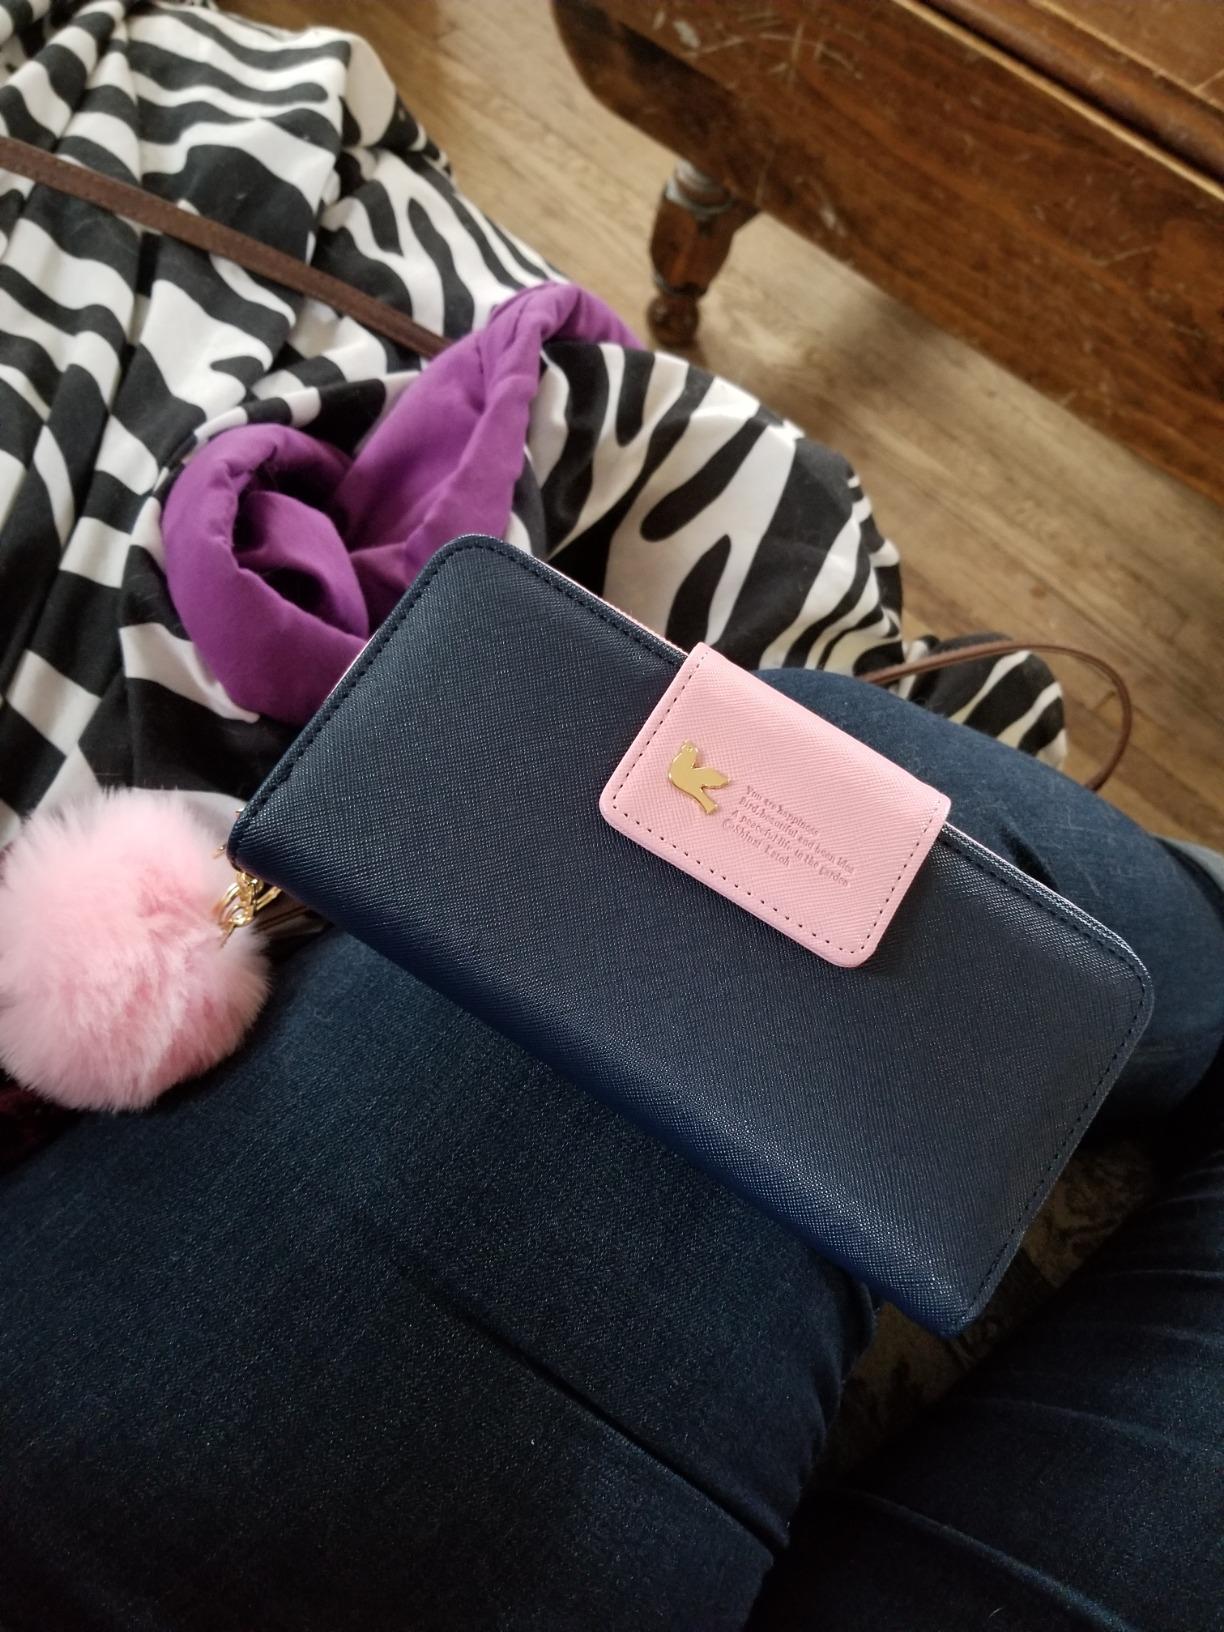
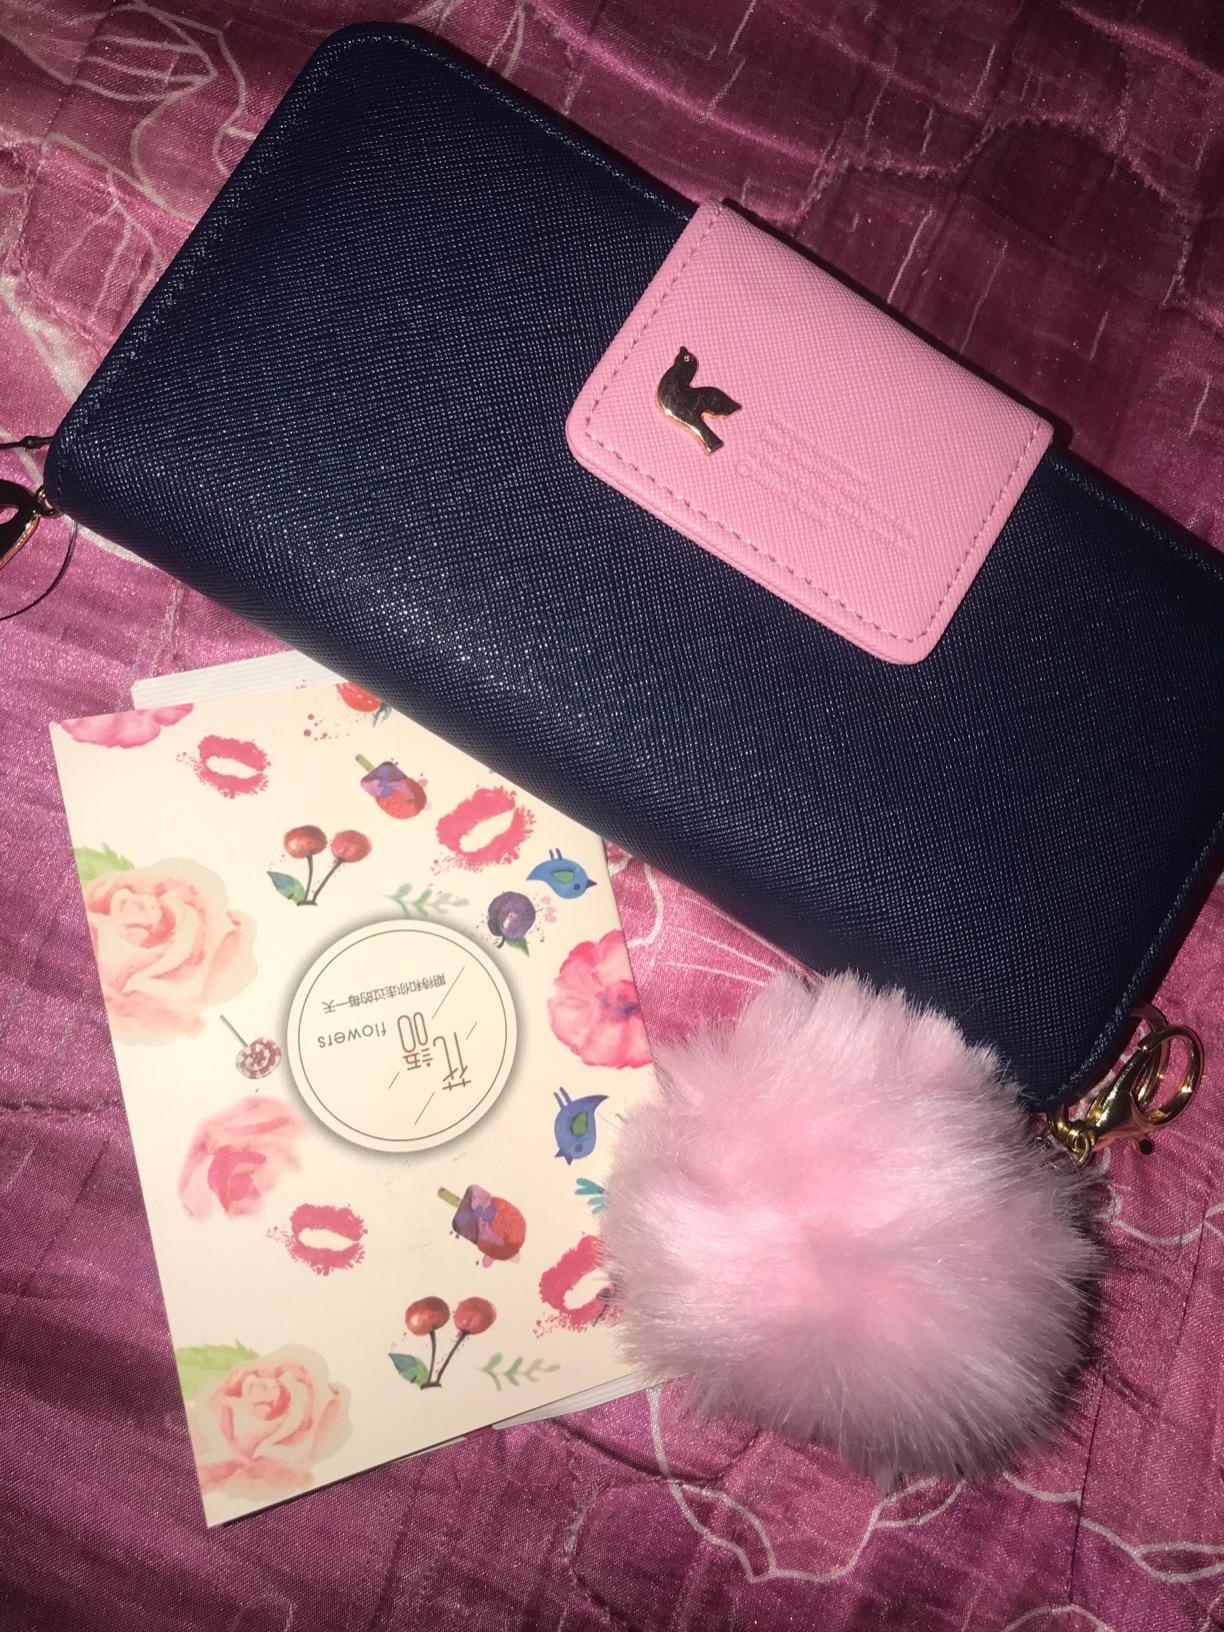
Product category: accessories_handbag
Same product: yes